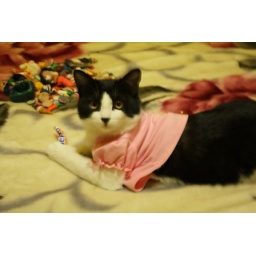
oreo in pink shirt